Rajamangala Stadium

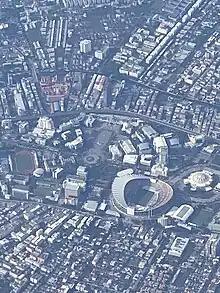
Aerial view of Hua Mak Sports Complex, included Rajamangala Stadium and Indoor Stadium Huamark (2022)

The stadium was first used for the 1998 Asian Games in 1998 and 1999 ASEAN University Games. Also was the main venue for the 2007 Summer Universiade when hosted the football finals and the opening and closing ceremonies. Since then, it has been used for many international matches and football tournaments. Most notably, for the 2007 AFC Asian Cup. Thai club sides have also used the stadium when playing in continental cup competitions. Krung Thai Bank FC (now BG Pathum United) used it for AFC Champions League matches, and PEA FC and Chonburi FC have recently used it in the AFC Cup. Aside from football, it has been used for athletics, pop concerts, and political rallies. In addition, Rajamangala Stadium was built to honor King Bhumibol Adulyadej on the occasion of His Majesty the King's 5th Cycle Birthday Anniversary, 5 December 1987, and the Rajamangala Celebrations (The Celebrations of the longest reigning Thai monarch) for King Bhumibol Adulyadej, 2nd July 1988.